Teresa of Ávila

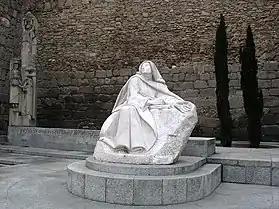

She was buried at the Convento de la Anunciación in Alba de Tormes. Nine months after her death the coffin was opened and her body was found to be intact but the clothing had rotted. Before the body was re-interred one of her hands was cut off, wrapped in a scarf and sent to Ávila. Gracián cut the little finger off the hand and – according to his own account – kept it with him until he was captured by Barbary corsairs when sailing from Messina to Rome, from whom he had to redeem it with a few rings and 20 reales. The body was exhumed again on 25 November 1585 to be moved to Ávila and found to be incorrupt. An arm was removed and left in Alba de Tormes at the nuns' request, to compensate for losing the main relic of Teresa, but the rest of the body was reburied in the Discalced Carmelite chapter house in Ávila. The removal was done without the approval of the Duke of Alba de Tormes and he brought the body back in 1586, with Pope Sixtus V ordering that it remain in Alba de Tormes on pain of excommunication. A grander tomb on the original site was raised in 1598 and the body was moved to a new chapel in 1616.